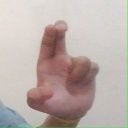
अक्षर: आ